2002 Sure for Men Rockingham 500

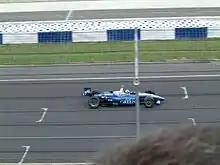
Dario Franchitti clinched his third victory of the season, and his first on an oval track.

The third round of green-flag pit stops commenced fifteen laps later when Bräck became the first driver to stop. Franchitti inherited the lead until he made his pit stop on lap 143, handing it to Manning. This meant Manning became the first driver to lead on his début CART race twice. The fourth caution was necessitated on the 155th lap when Manning's right-hand rear wing endplate detached and landed on the track between the first and second turns. Manning made a pit stop but his crew elected not to repair his rear wing. It assisted in making his car develop less understeer and slightly improved its balance. Racing resumed on lap 163 with Bräck leading a single-file restart. The left side of Kanaan's car collided heavily with the wall on the backstraight six laps later, triggering the fifth (and final) caution. All drivers including Bräck made pit stops under caution. A crew member on Bräck's team dropped a left-rear wheel nut dropping him to ninth. Fernández was observed speeding and was required to move to the rear of the field. Da Matta's team were slow to fit his right-rear tyre preventing him from taking the first position and he emerged in second.